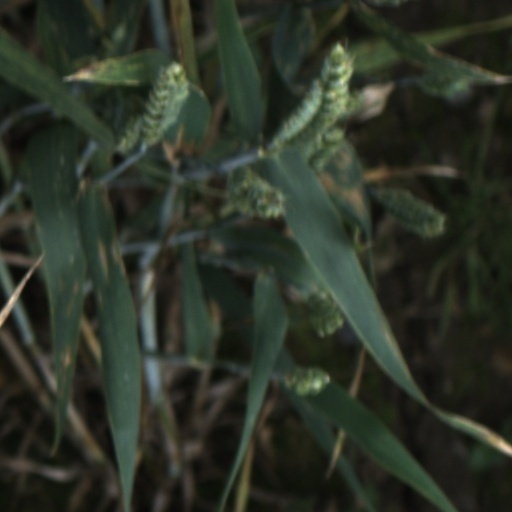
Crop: wheat